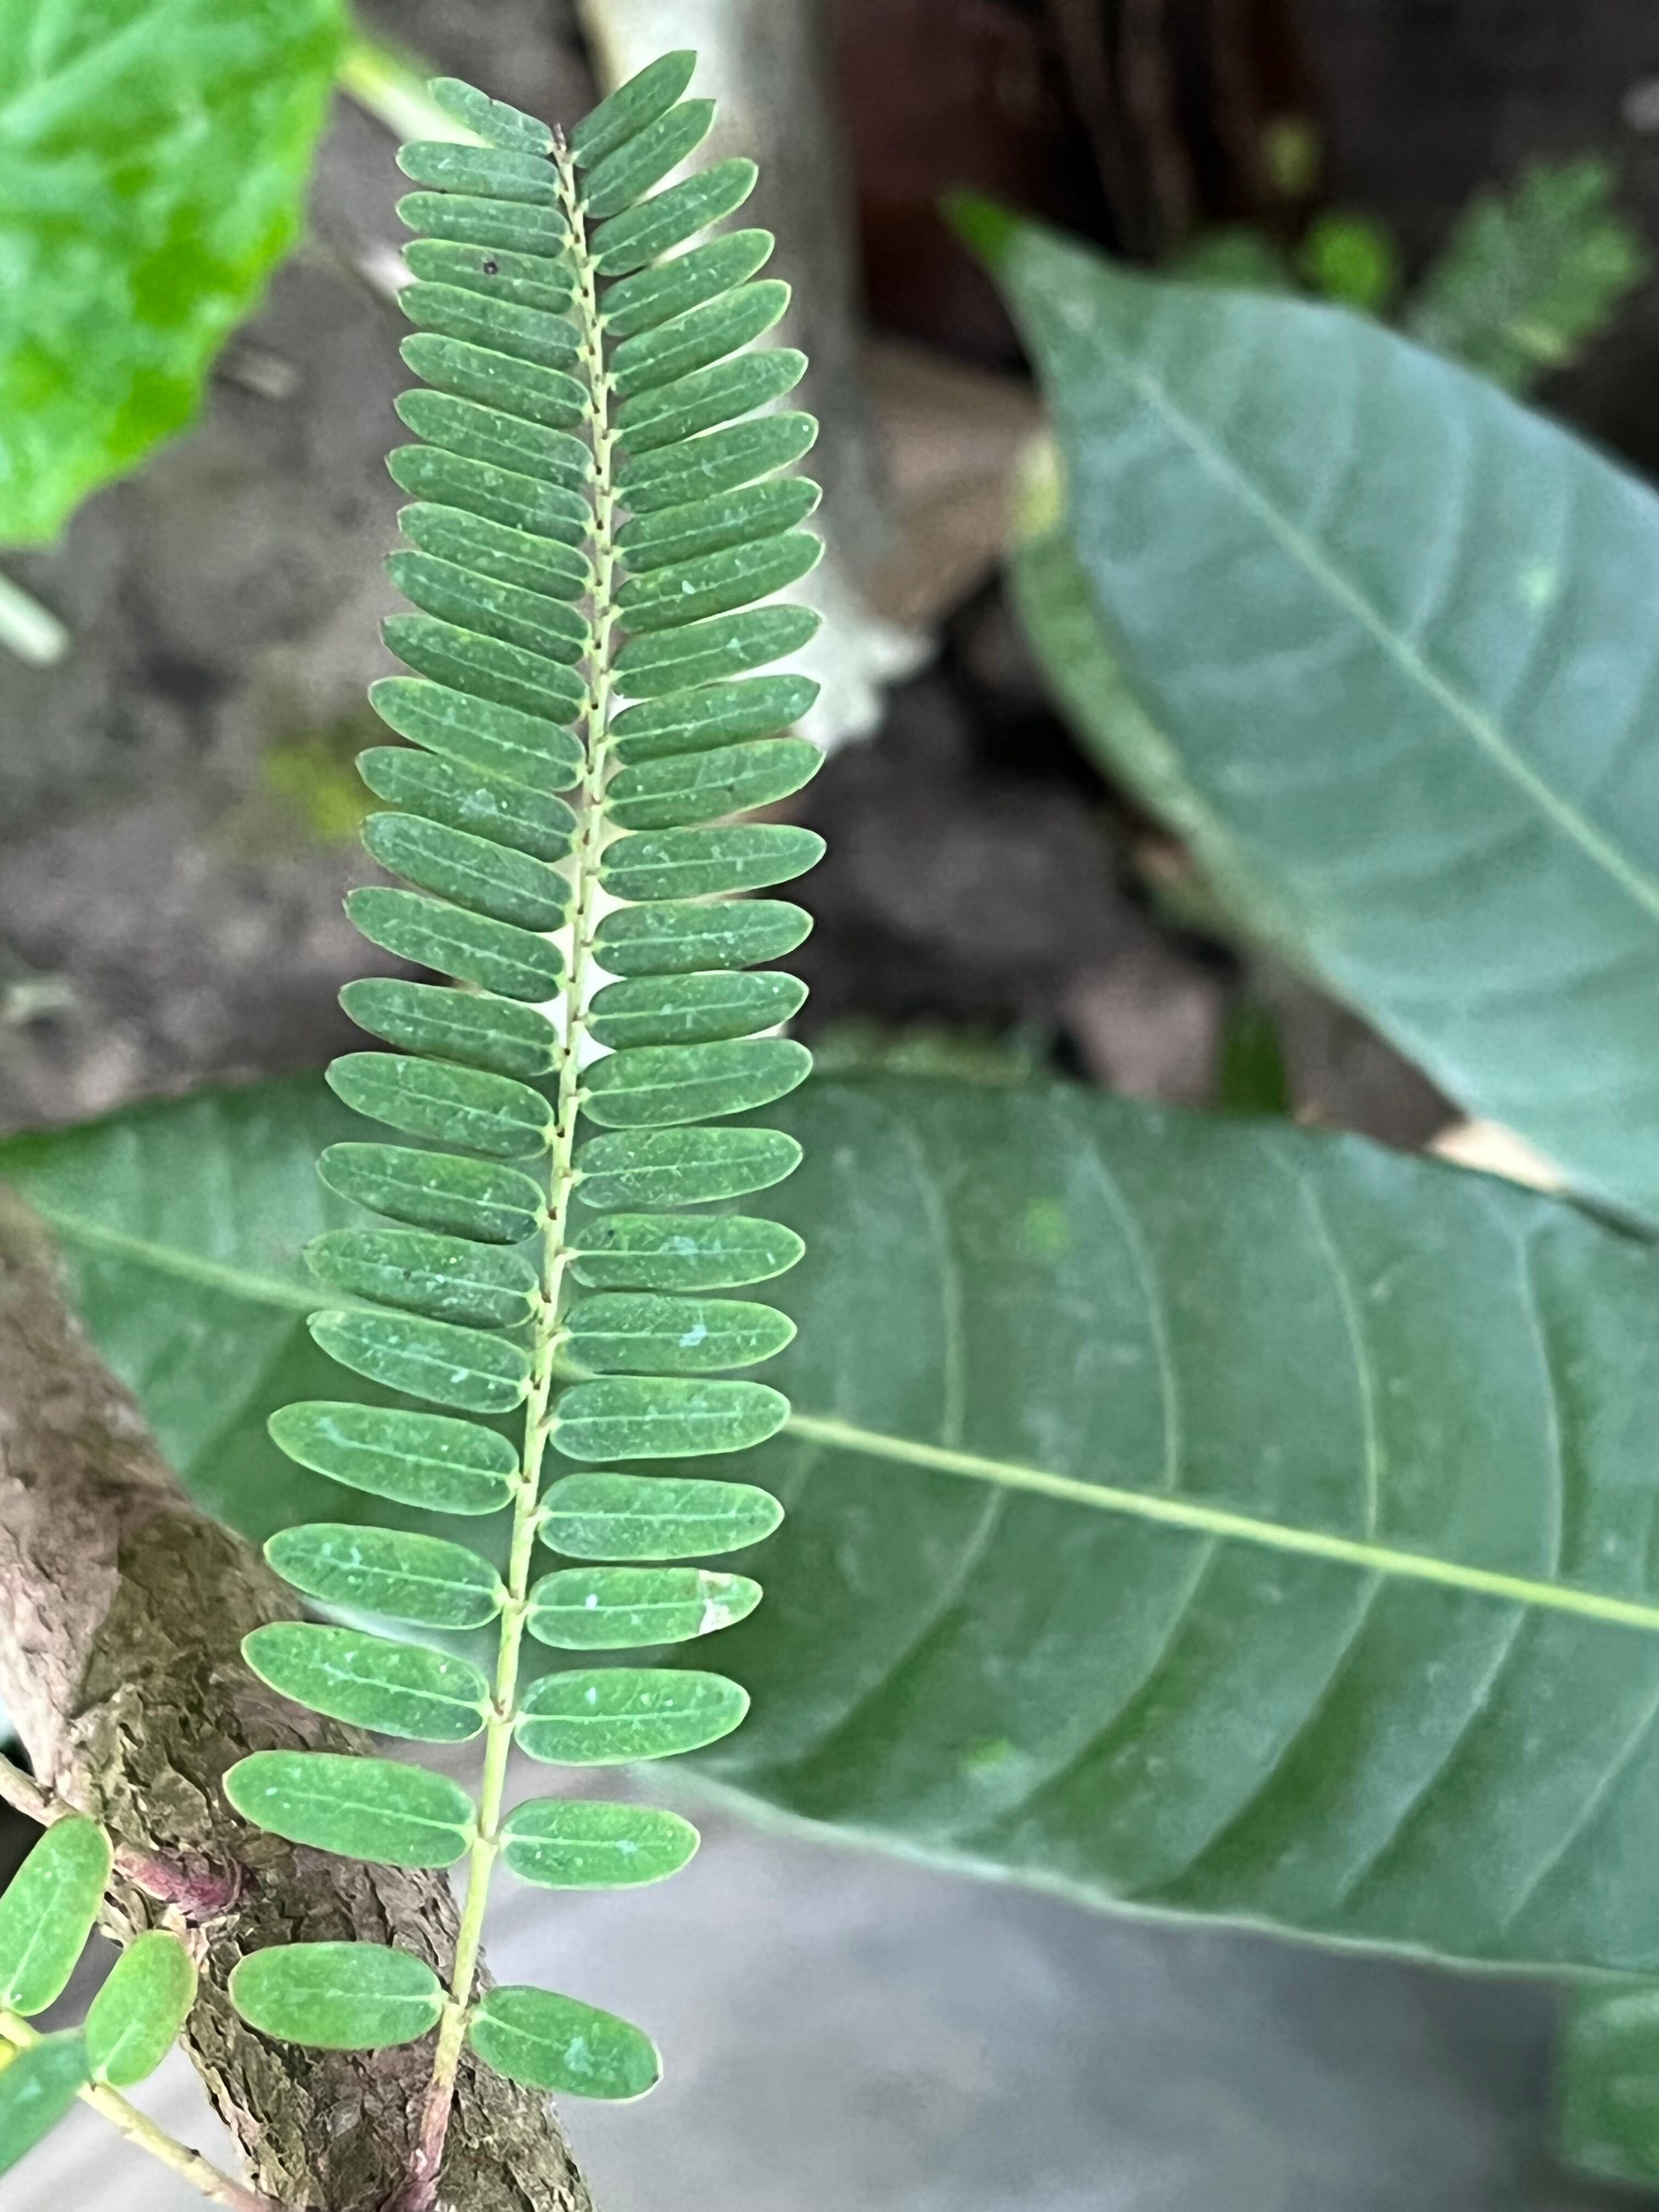
Plant species: phyllanthus-emblica